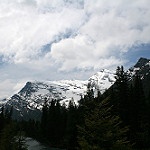
Label: mountain